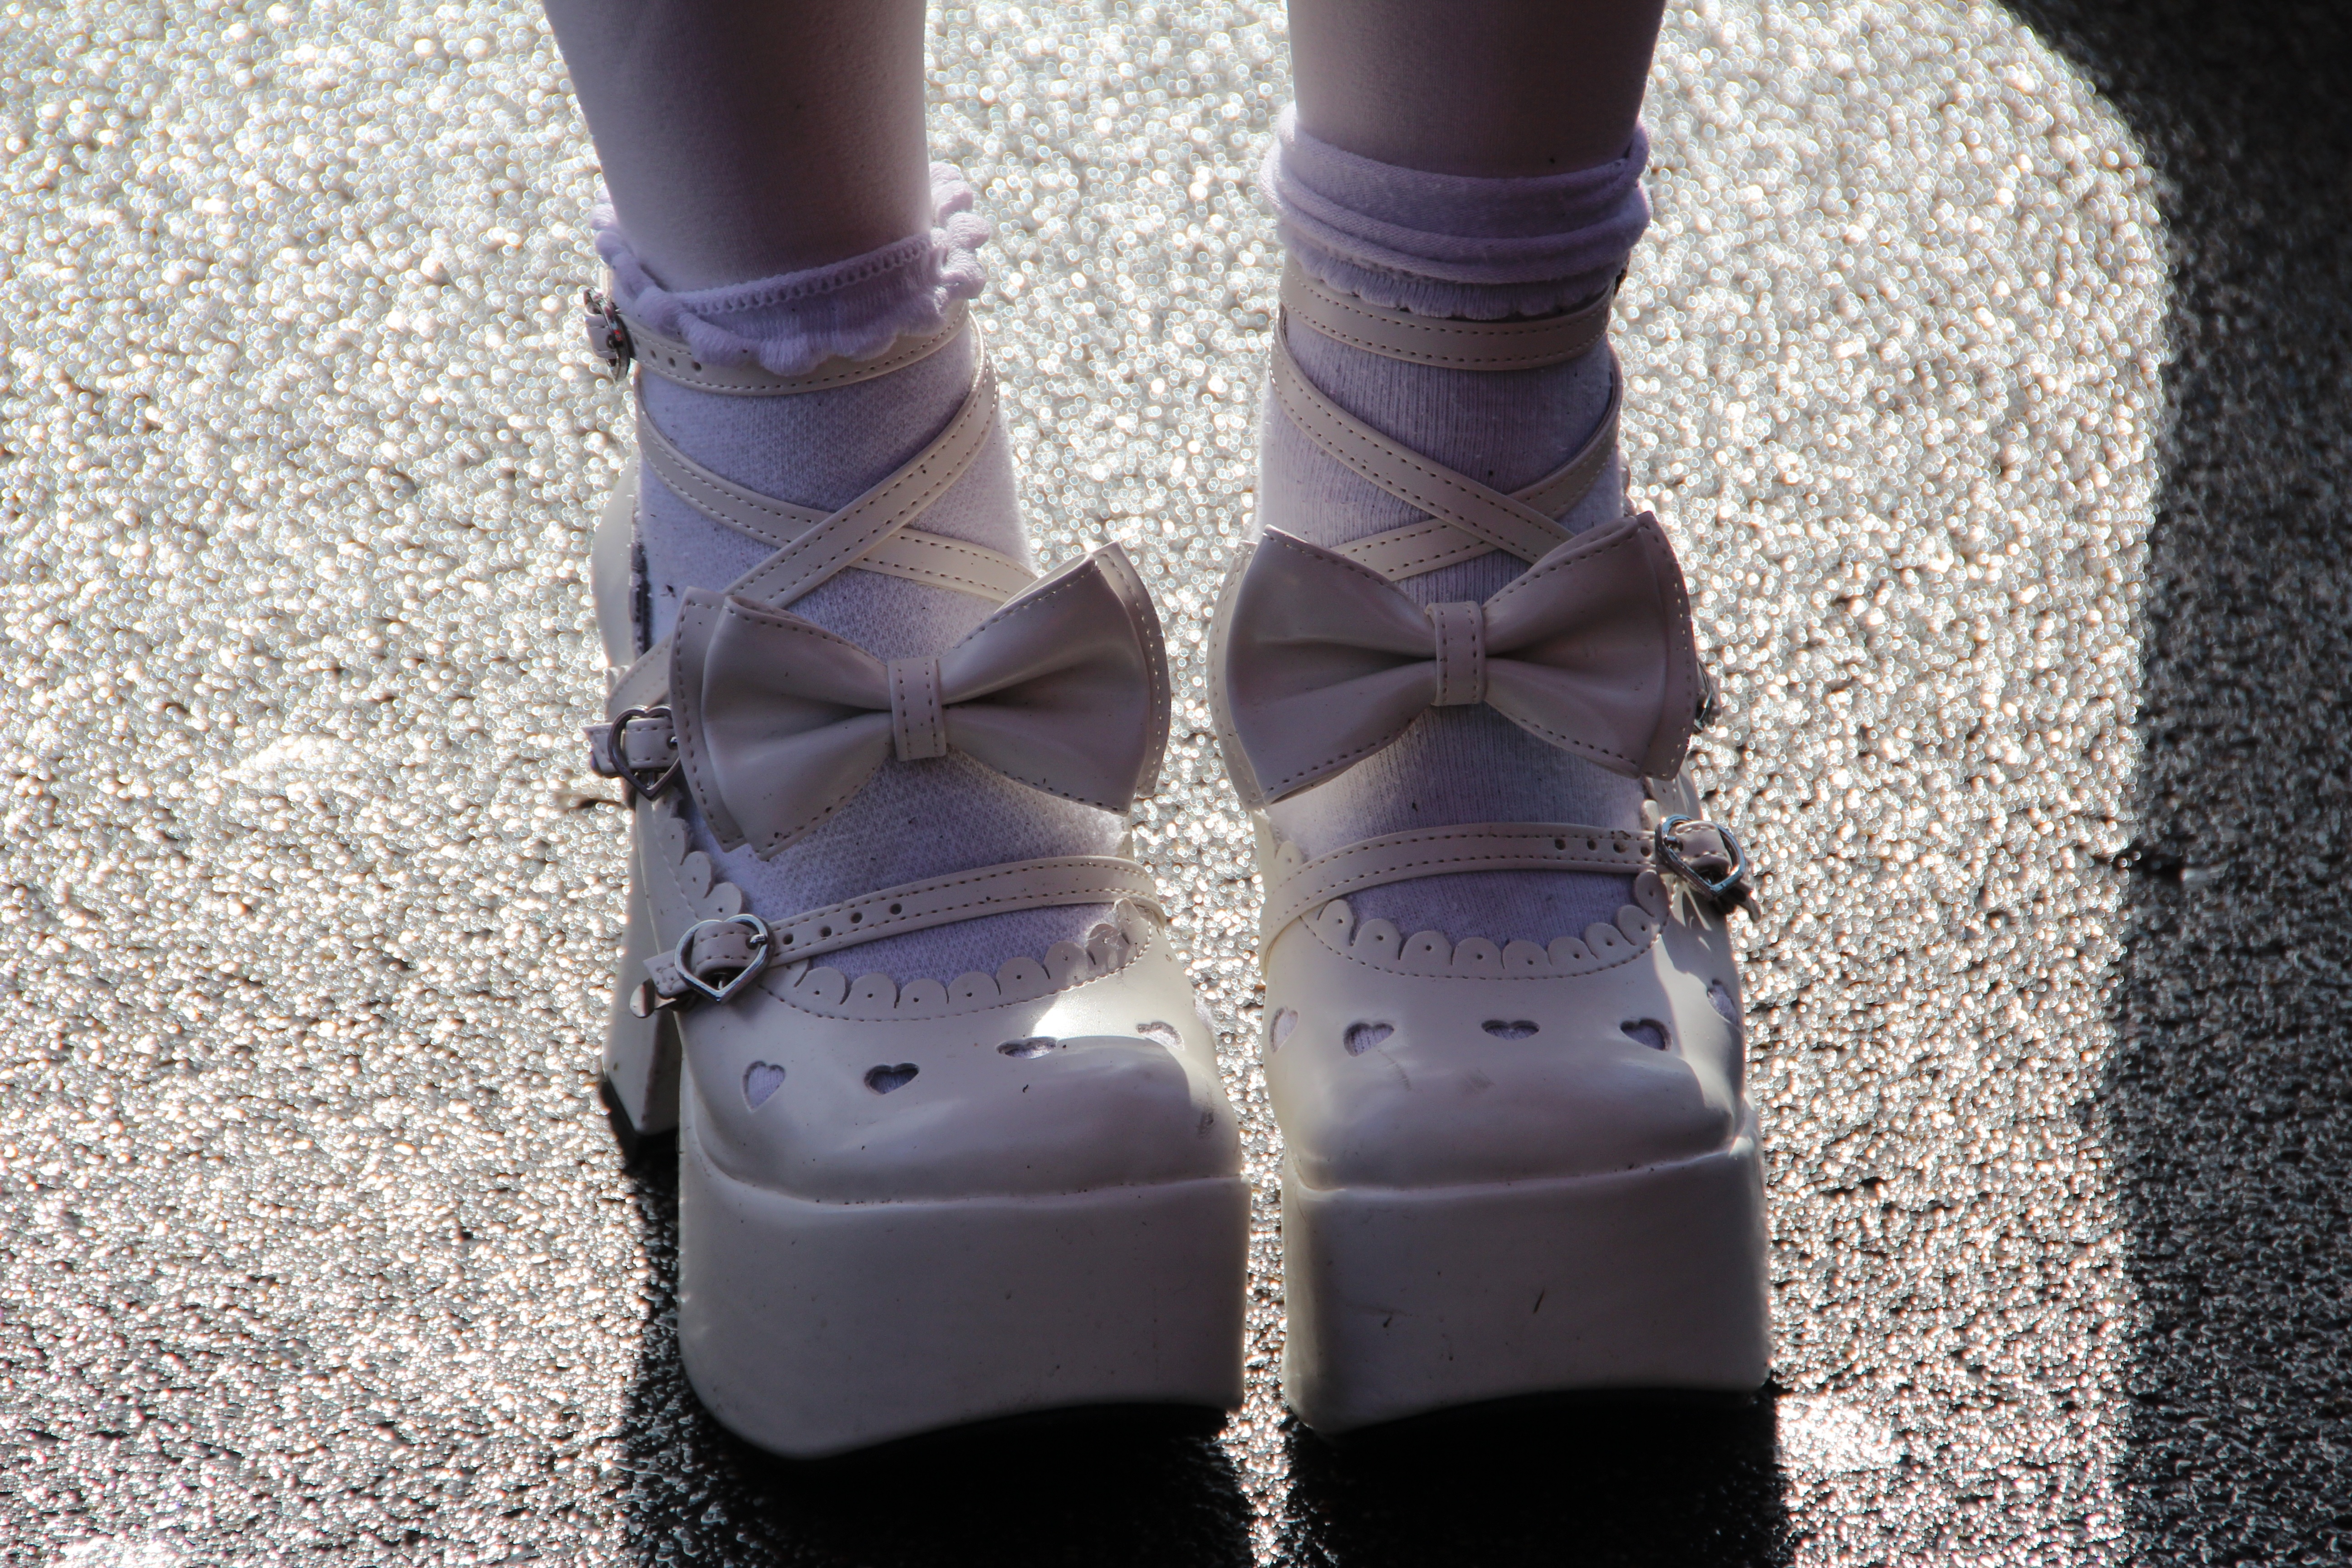
shoe, white, leg, blue, black, human body, shoes, cosplay, sneakers, footwear, anime, comic, loop, manga, panel, convention, japantag, fashion accessory, high heeled footwear, outdoor shoe